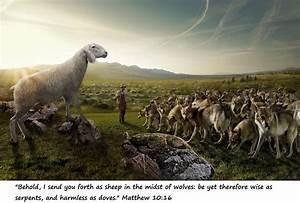
sheep